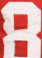
Number: 8